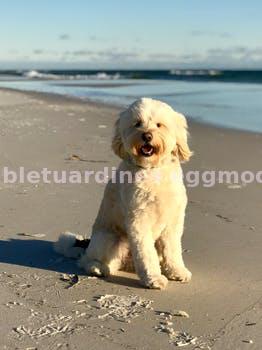
Label: Watermark